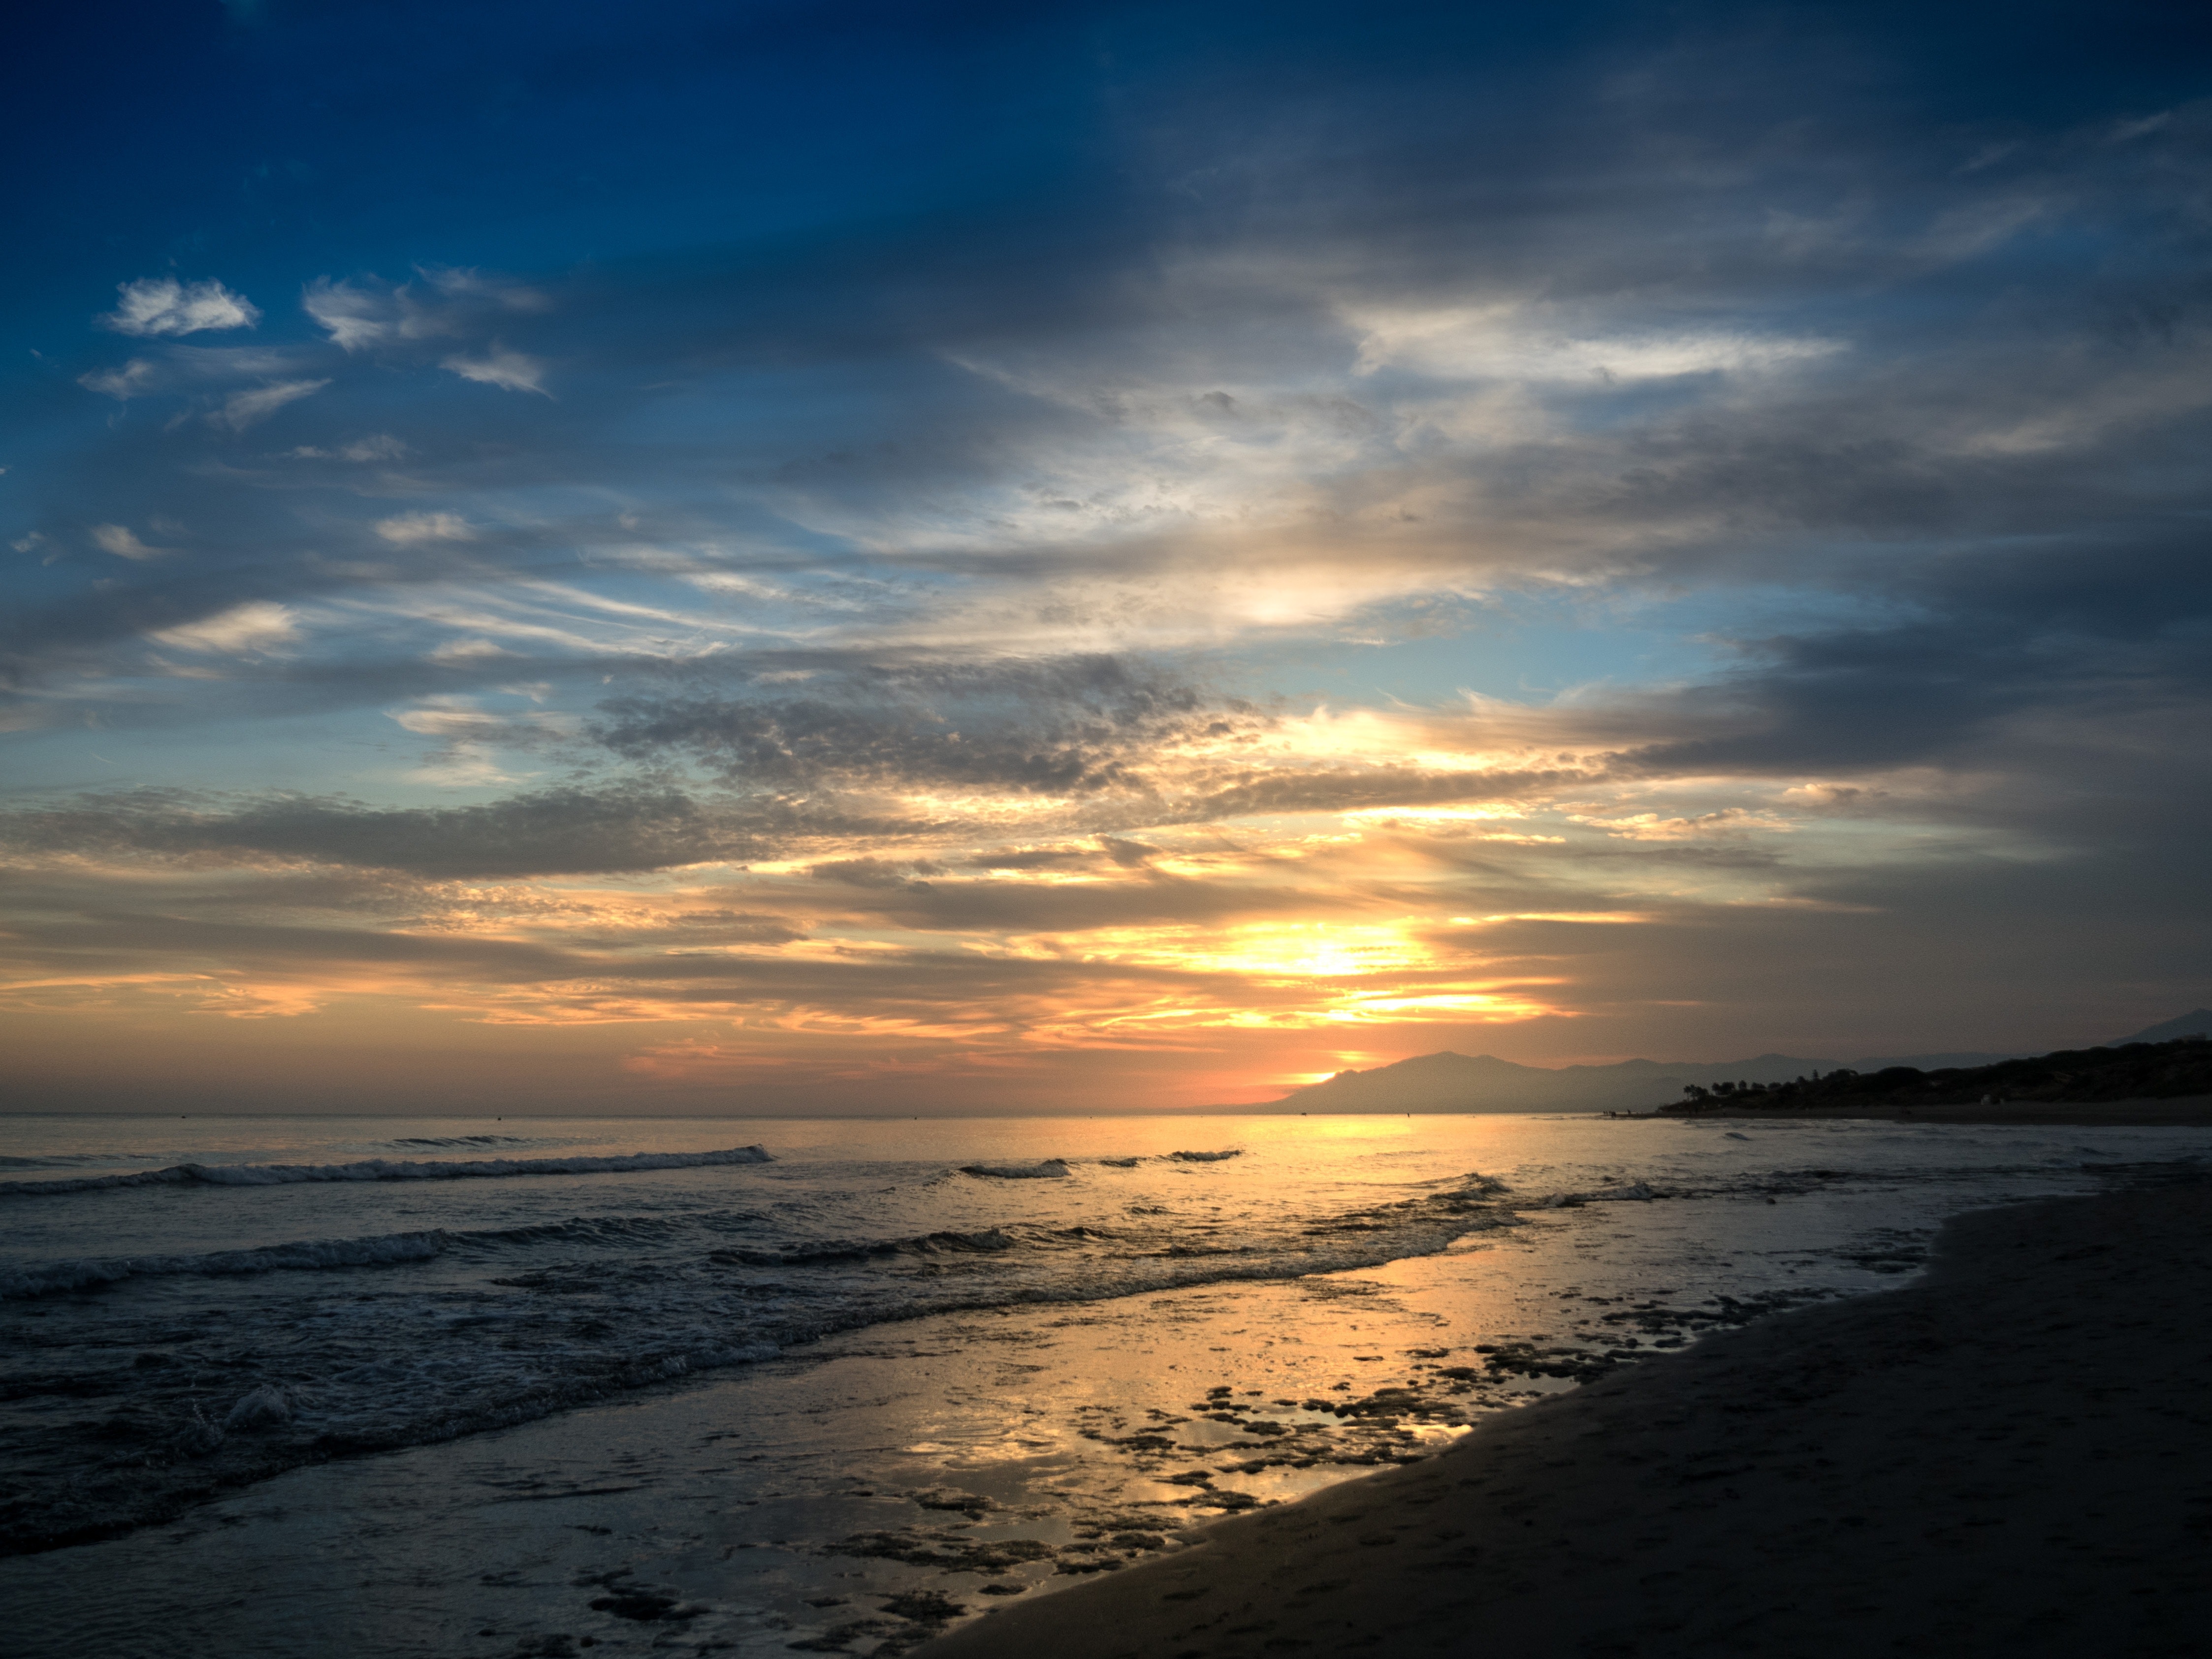
sky, horizon, body of water, cloud, ocean, sea, sunset, sunrise, afterglow, water, beach, evening, morning, wave, dusk, wind wave, shore, calm, coast, sound, sun, atmosphere, sunlight, red sky at morning, dawn, tide, reflection, vacation, meteorological phenomenon, coastal and oceanic landforms, photography, mountain, cumulus, tropics, bay, astronomical object